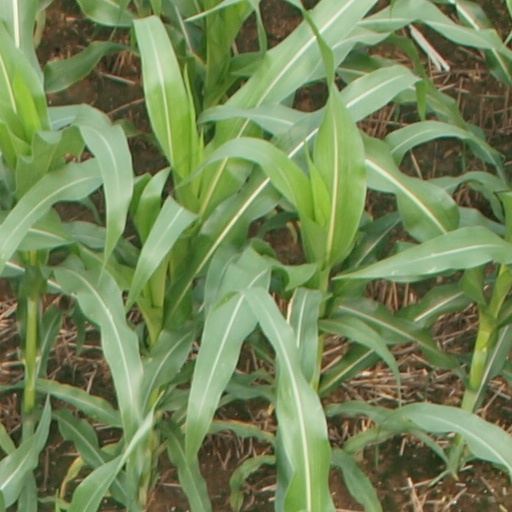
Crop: maize; corn